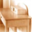
Label: table